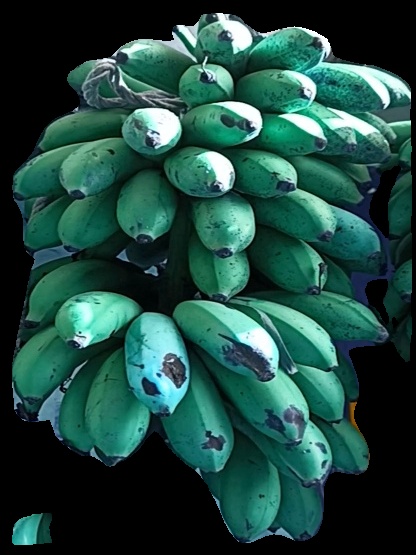
Variety: rasbale
Grade: grade2